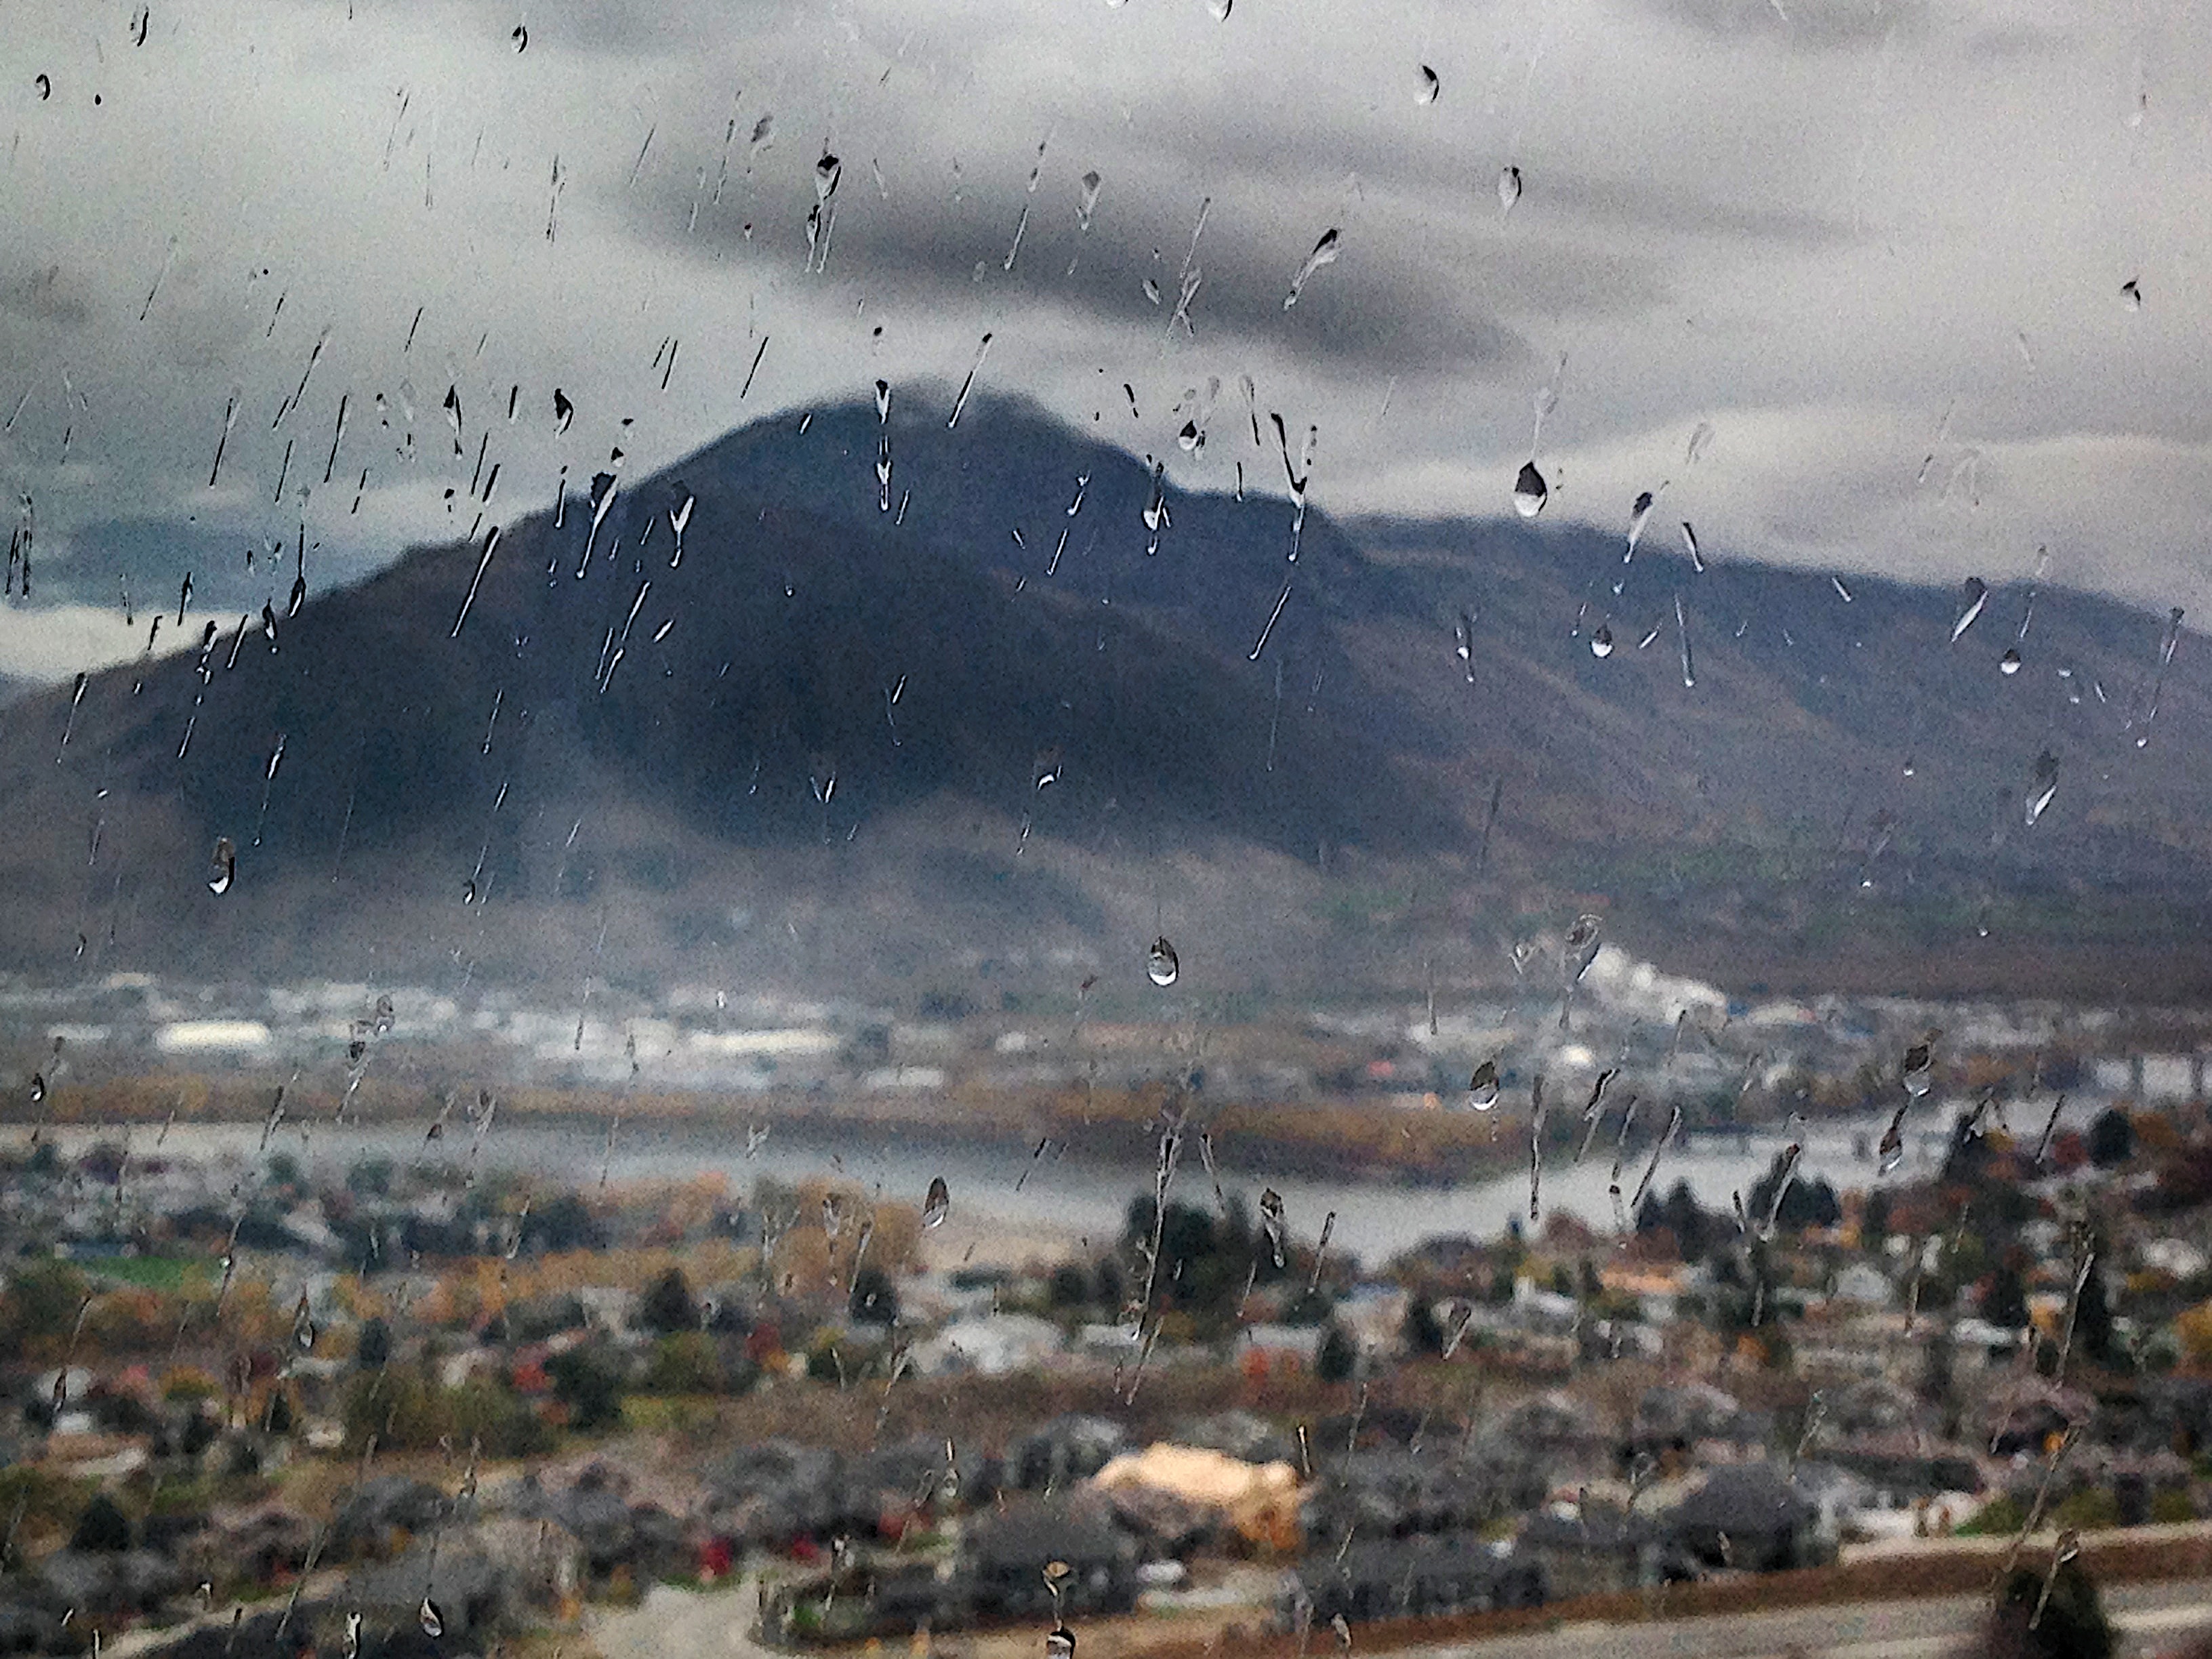
snow, winter, rain, weather, 2014365, aerial photography, atmospheric phenomenon, atmosphere of earth, geological phenomenon